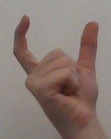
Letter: nun